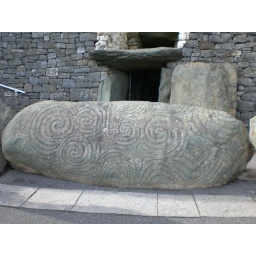
The box window above is where the sun of the solstice shines into the passage tomb 5 days out of the year.